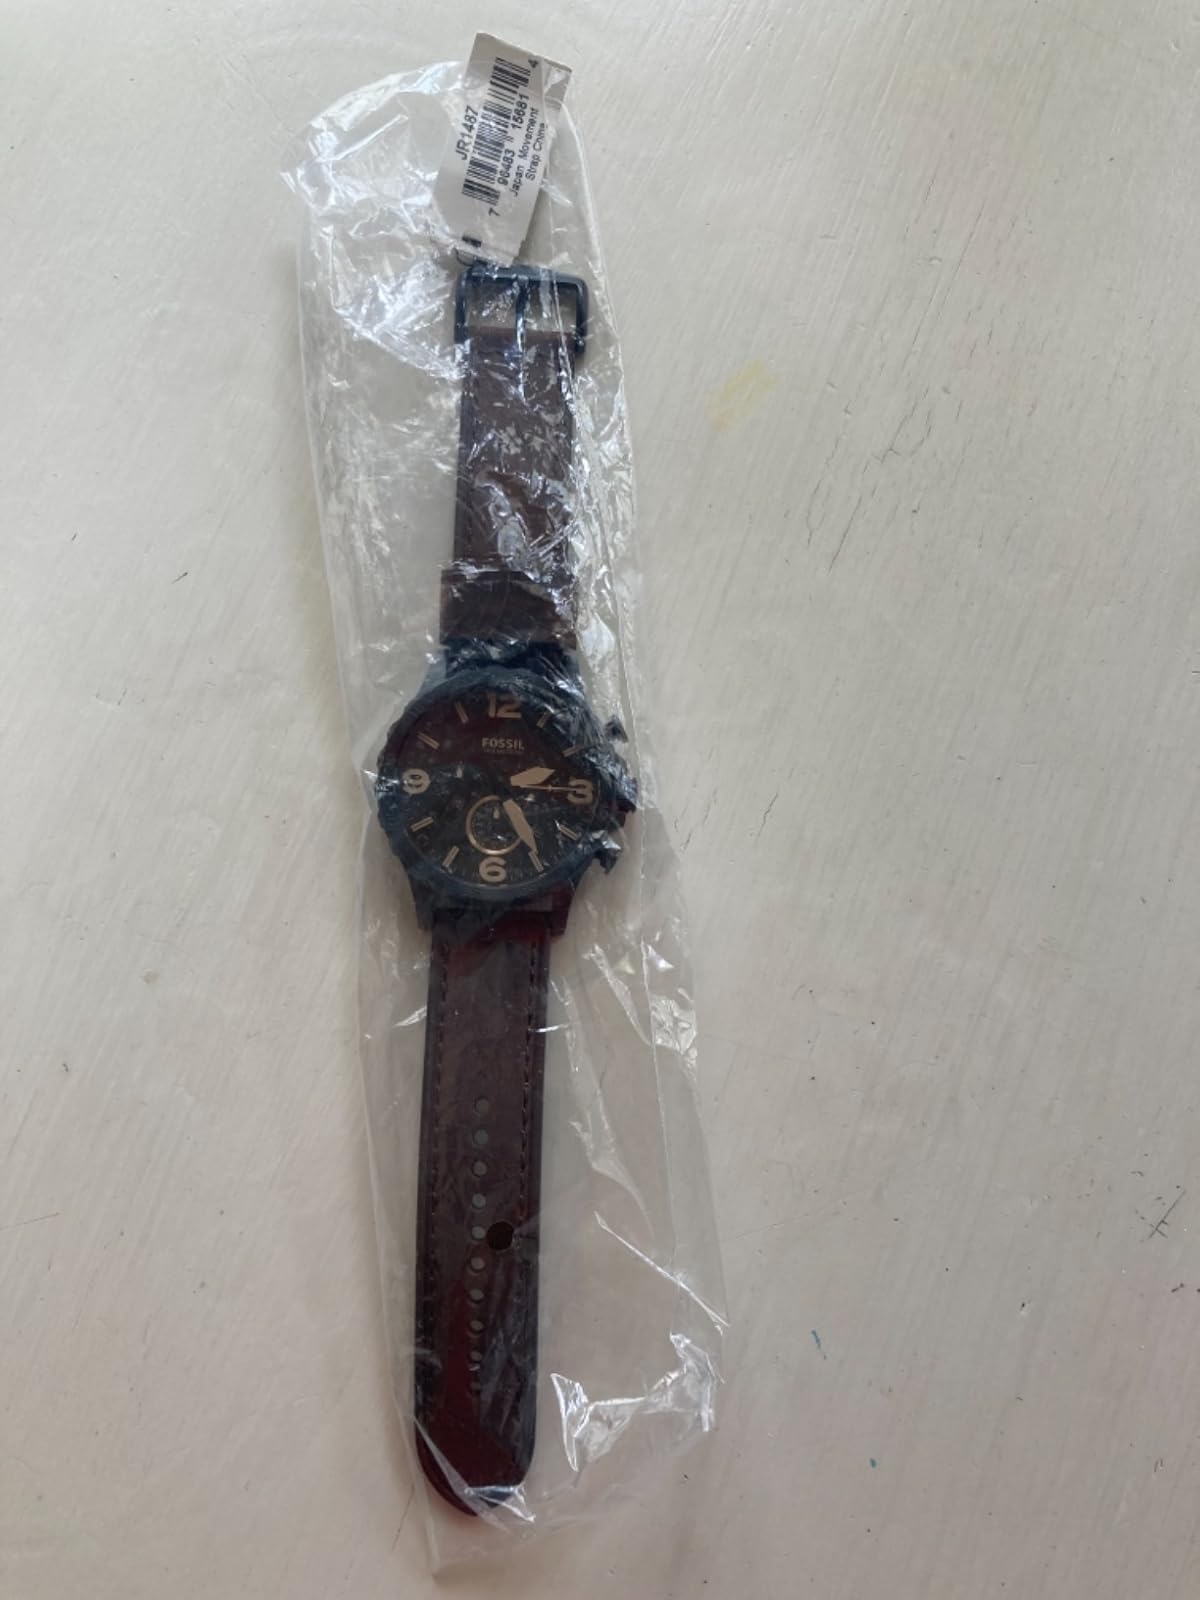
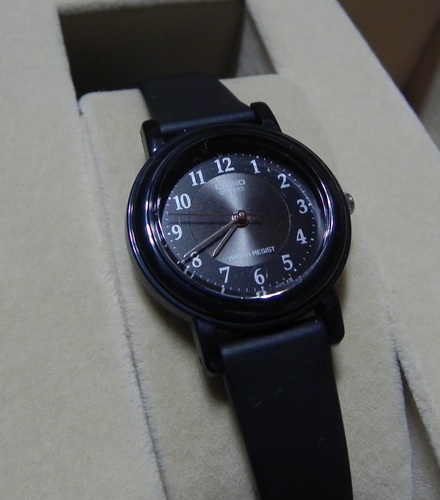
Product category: accessories_watch
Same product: no